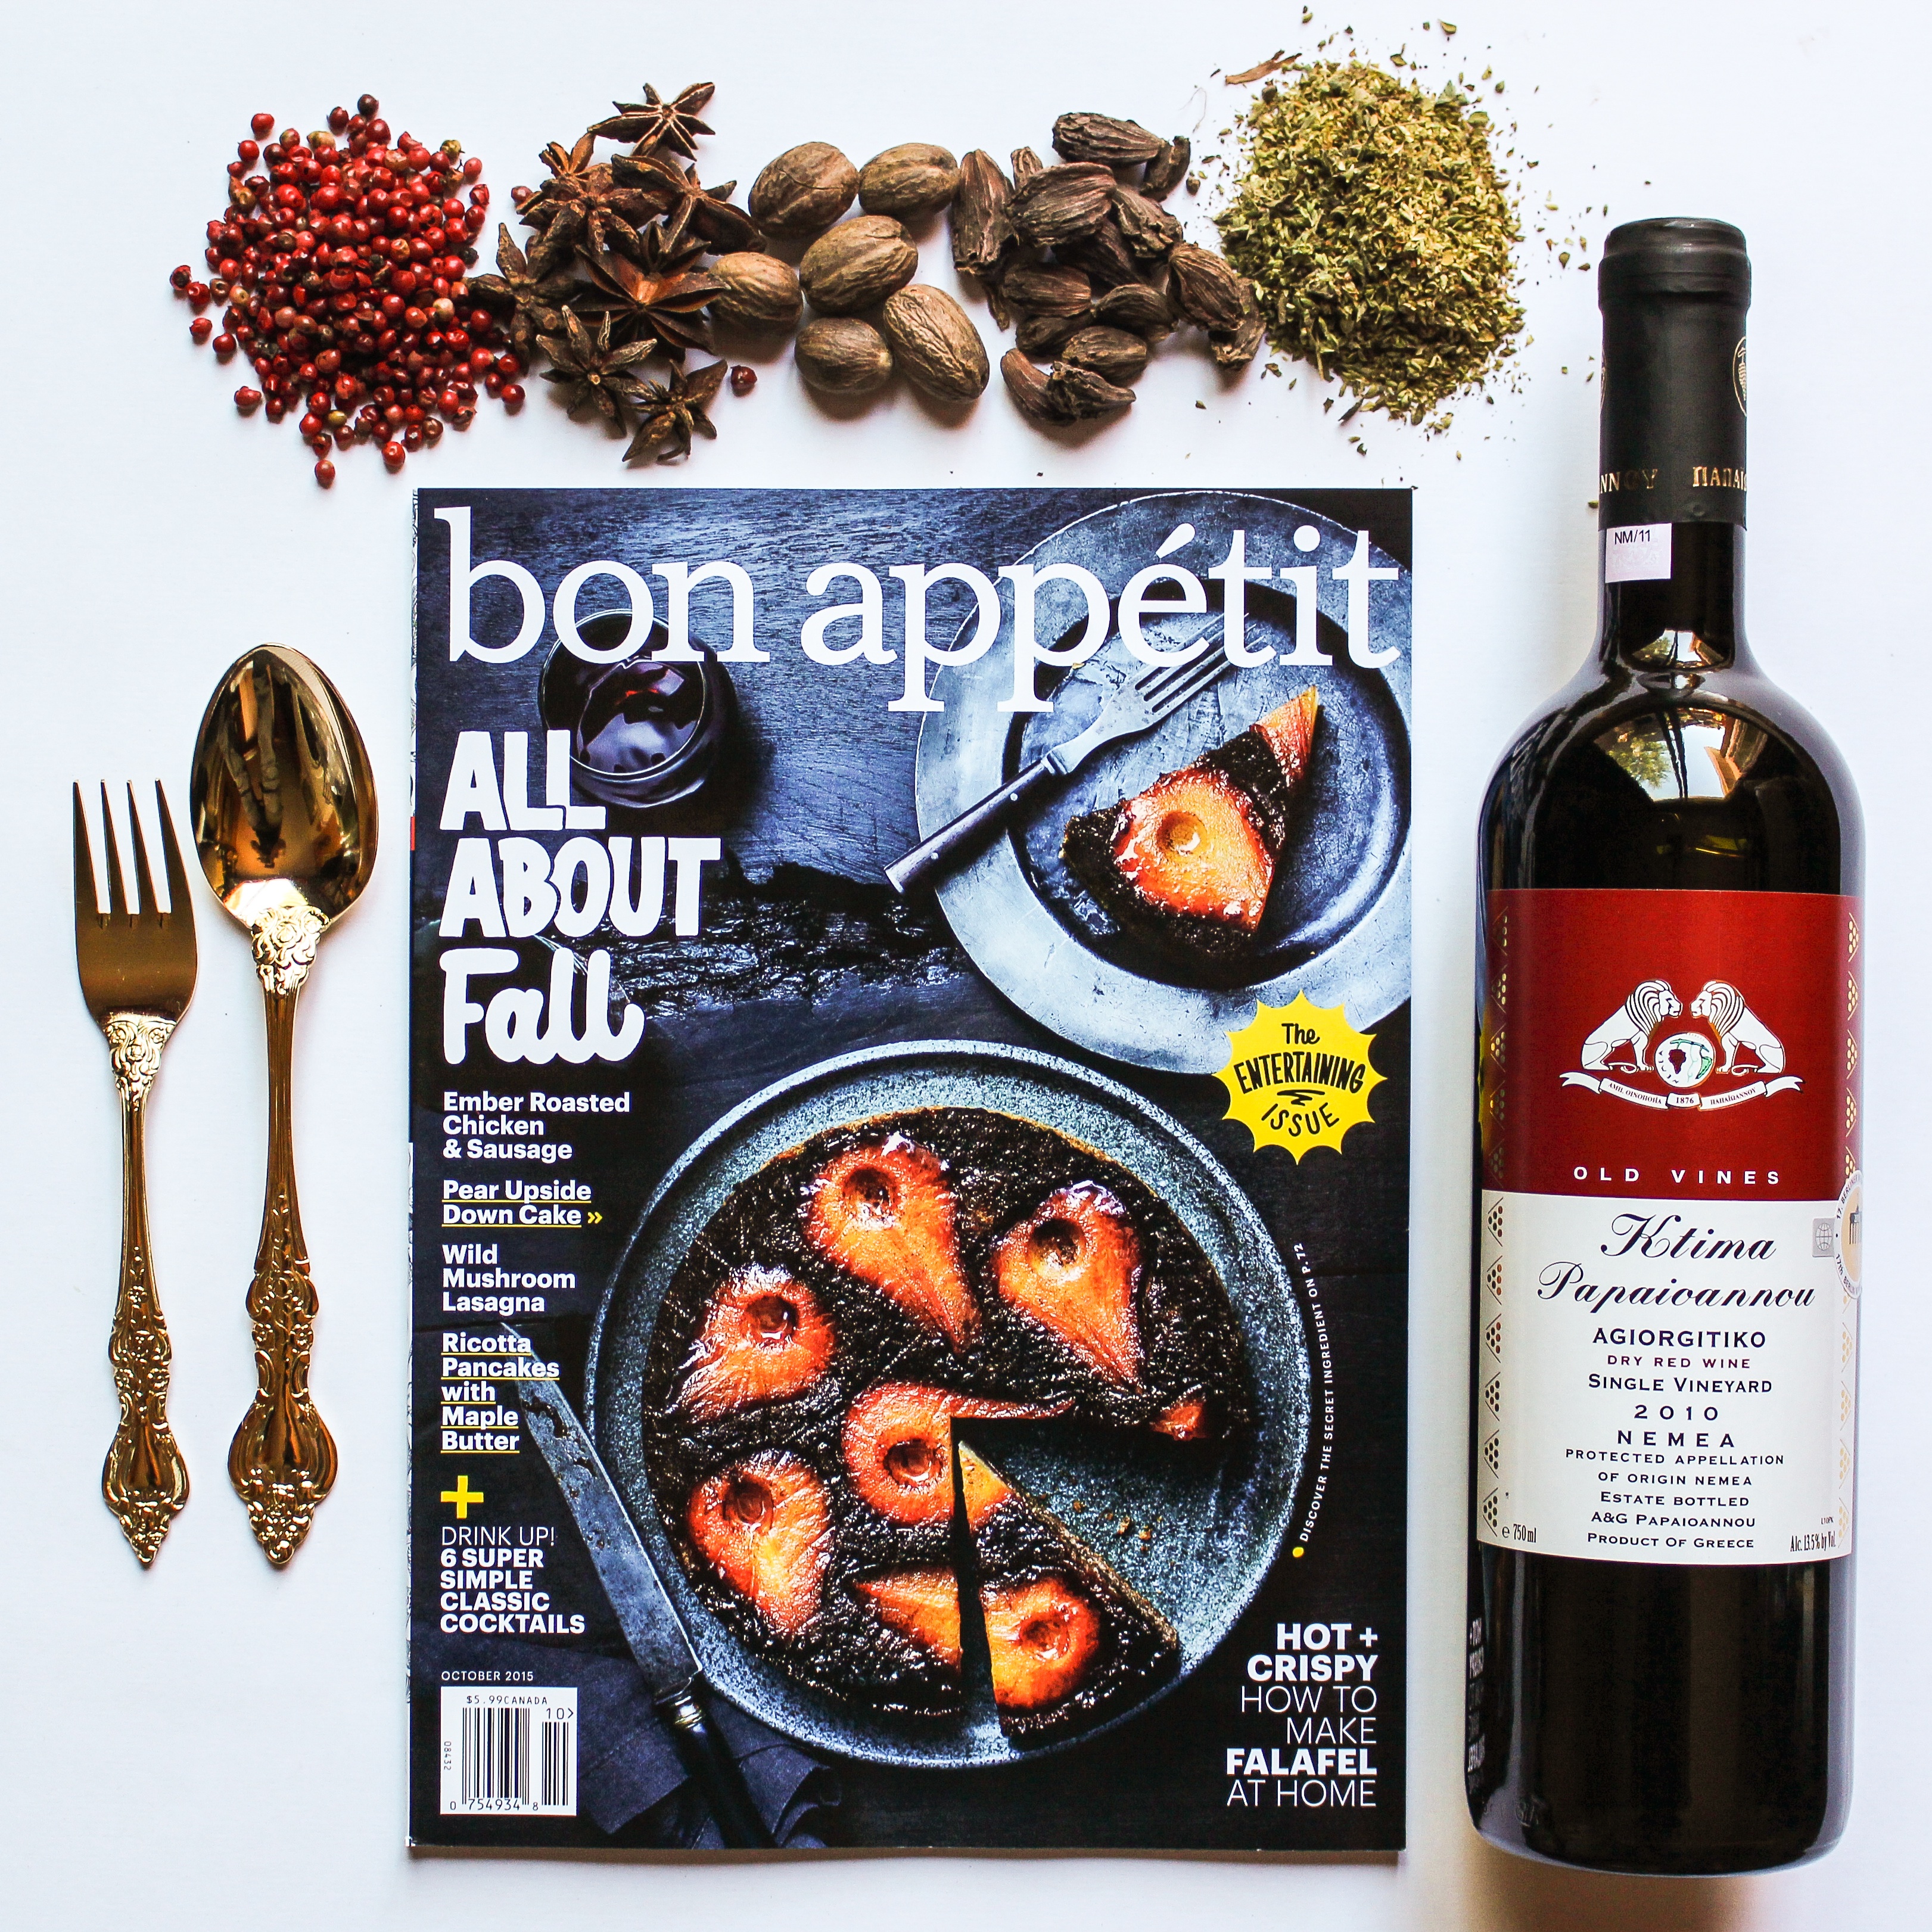
wine, food, produce, drink, wine bottle, brand, liqueur, flavor, distilled beverage